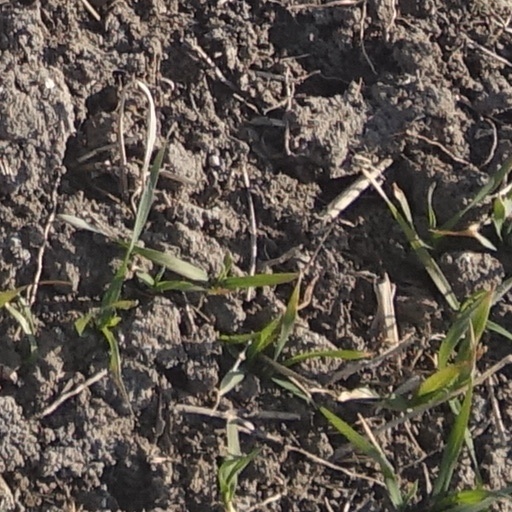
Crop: wheat